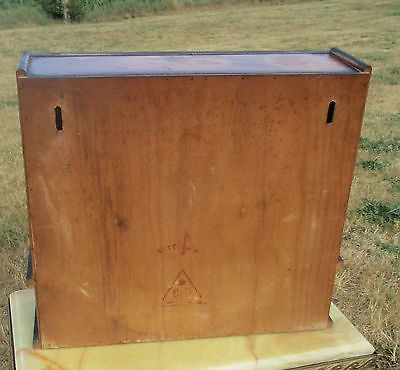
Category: cabinet